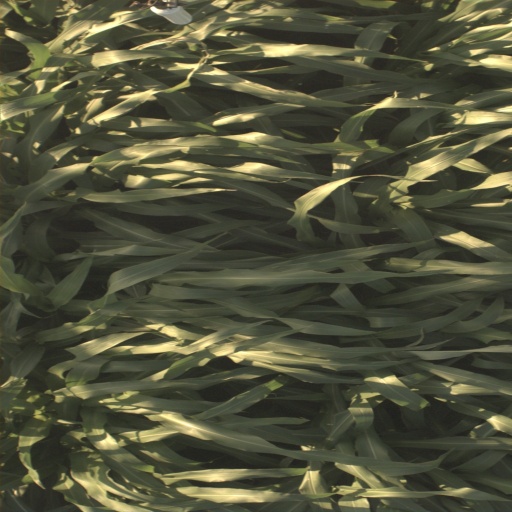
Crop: sorghum